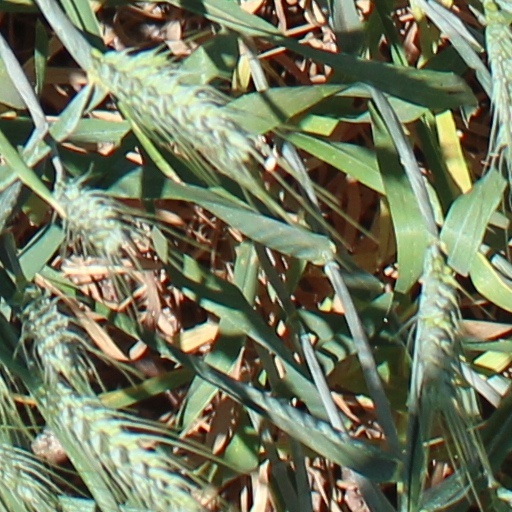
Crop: wheat